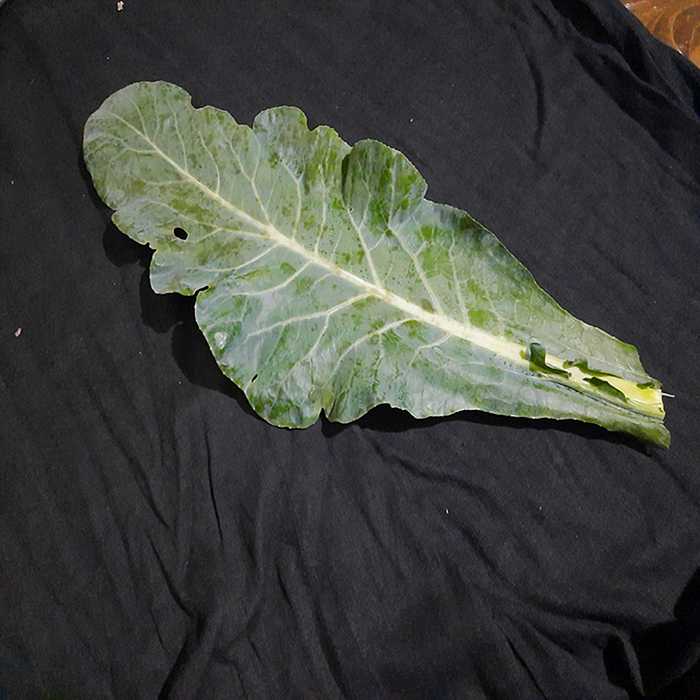
Plant: Cauliflower
Label: Fresh leaf